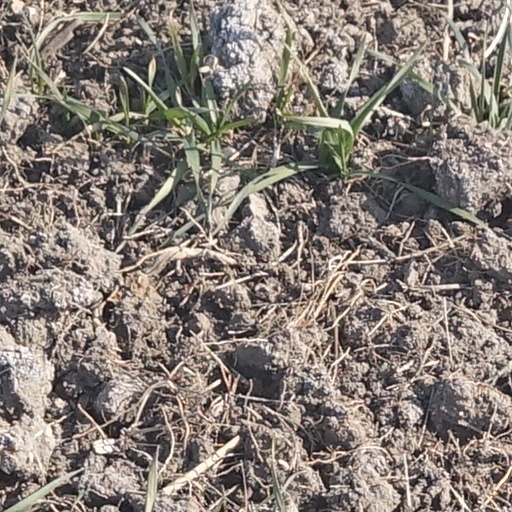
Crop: wheat